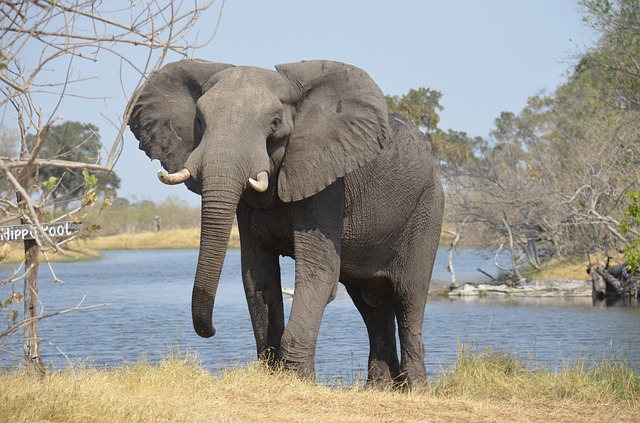
Label: elephant